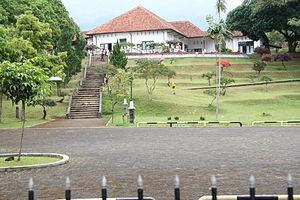
Linggajati est un village d'Indonésie situé dans la province de Java occidental, à 26 km de la ville de Cirebon. Il est situé à une altitude de 400 mètres, sur le flanc est du volcan Ciremai.